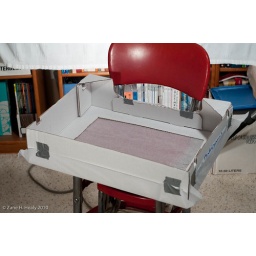
Made out of a cake box from Costco, and a piece of tissue paper spread over the cut-out.